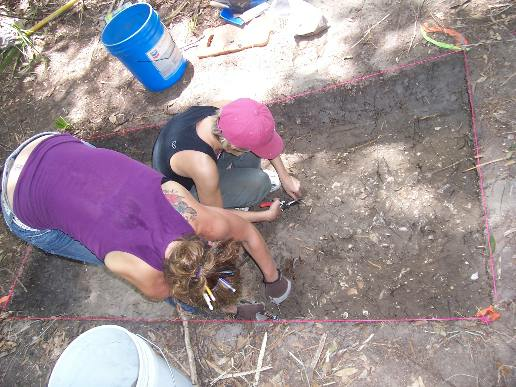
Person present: Yes